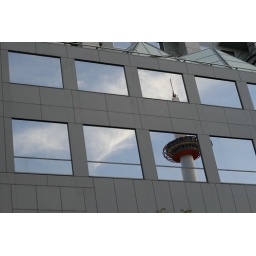
that's Kyoto Tower, as reflected in windows of the train station